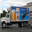
Label: truck